BMW Pininfarina Gran Lusso Coupé

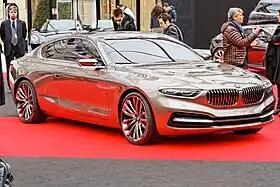

The BMW Pininfarina Gran Lusso Coupé is a concept car presented at the Concorso d'Eleganza Villa d'Este in 2013 by BMW in collaboration with Pininfarina. It is also the first collaborative vehicle between Pininfarina and BMW.